Fontanelle, Iowa

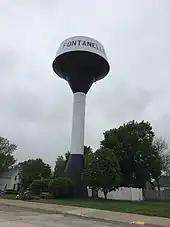
Fontanelle's water tower, on 5th Street

Fontanelle was platted in 1855, by New York state native James C. Gibbs (1820–1907), who followed the arrival of a transient named Collins. In the summer of that year, Gibbs purchased lots on the northeast of the city square where he constructed a large log cabin. He brought his family there to live. Gibbs ran a hotel out of the log cabin briefly. He died in 1907, aged 86, and is buried with his wife, Phoebe, in Fontanelle Cemetery.